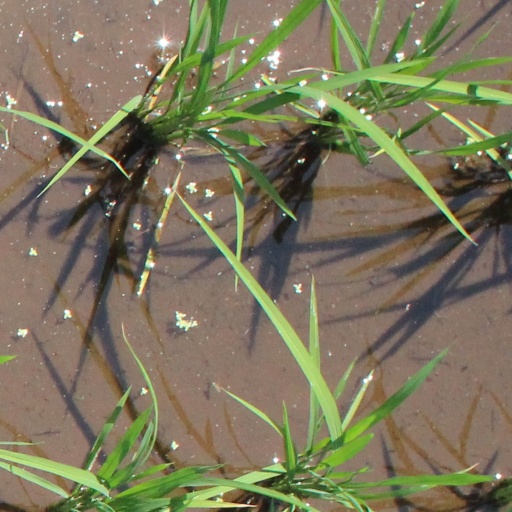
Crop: rice